Dan-Air Engineering

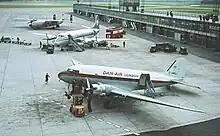
Sister airline Dan-Air's first aircraft, Douglas C-47 B Dakota 4 G-AMSU, seen here at Manchester Airport in 1964 (note the Dan-Air Airspeed Ambassador behind the KLM Viscount in the background).

The opening of Dan-Air Engineering's third maintenance base resulted in an increase in the engineering unit's total staffing level to over 1,600.